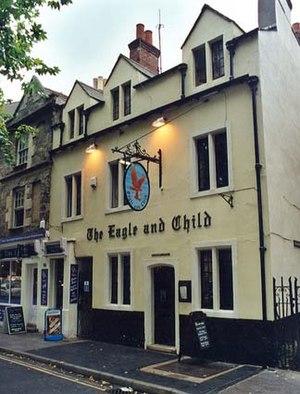
John Ronald Reuel Tolkien [ d͡ʒɒn ˈɹʷɒnld ˈɹʷuːəl ˈtʰɒlkiːn], plus connu sous la forme J. R. R. Tolkien, est un écrivain, poète, philologue, essayiste et professeur d’université britannique, né le 3 janvier 1892 à Bloemfontein et mort le 2 septembre 1973 à Bournemouth. Il est principalement connu pour ses romans Le Hobbit et Le Seigneur des anneaux.
Un pub est un établissement où l'on consomme des boissons généralement alcoolisées qui se trouve en grand nombre en Grande-Bretagne, en Irlande, et en Bretagne mais qui s’est également exporté dans d’autres pays anglo-saxons comme l'Australie. Il fait partie de la tradition de vie britannique, où il est d’usage de se rendre au pub en soirée afin de boire un verre entre amis. Il est également possible d’y manger : la plupart des pubs servent également des repas chauds. Il faut être majeur pour pouvoir entrer dans un pub et y boire de l'alcool.
Les Inklings sont un cercle littéraire informel lié à l'université d'Oxford, actif dans les années 1930 et 1940. Ses membres les plus connus sont C. S. Lewis, J. R. R. Tolkien et Charles Williams.